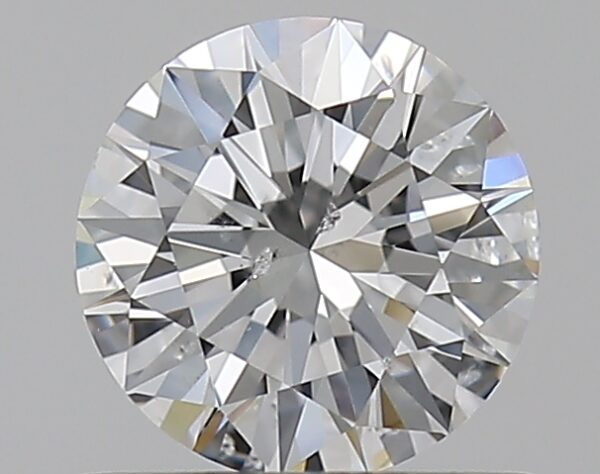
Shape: round
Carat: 0.53
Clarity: SI2
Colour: F
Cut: EX
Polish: EX
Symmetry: EX
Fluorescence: N
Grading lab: GIA
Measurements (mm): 5.23 x 5.26 x 3.18